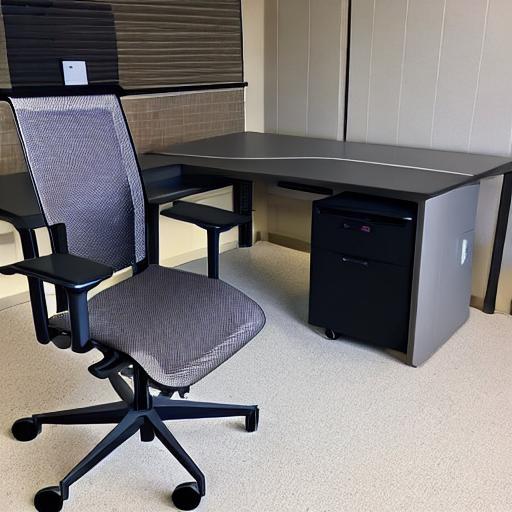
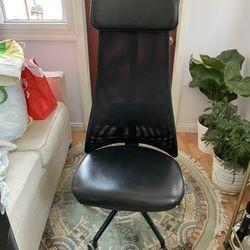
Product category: items_chair
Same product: no